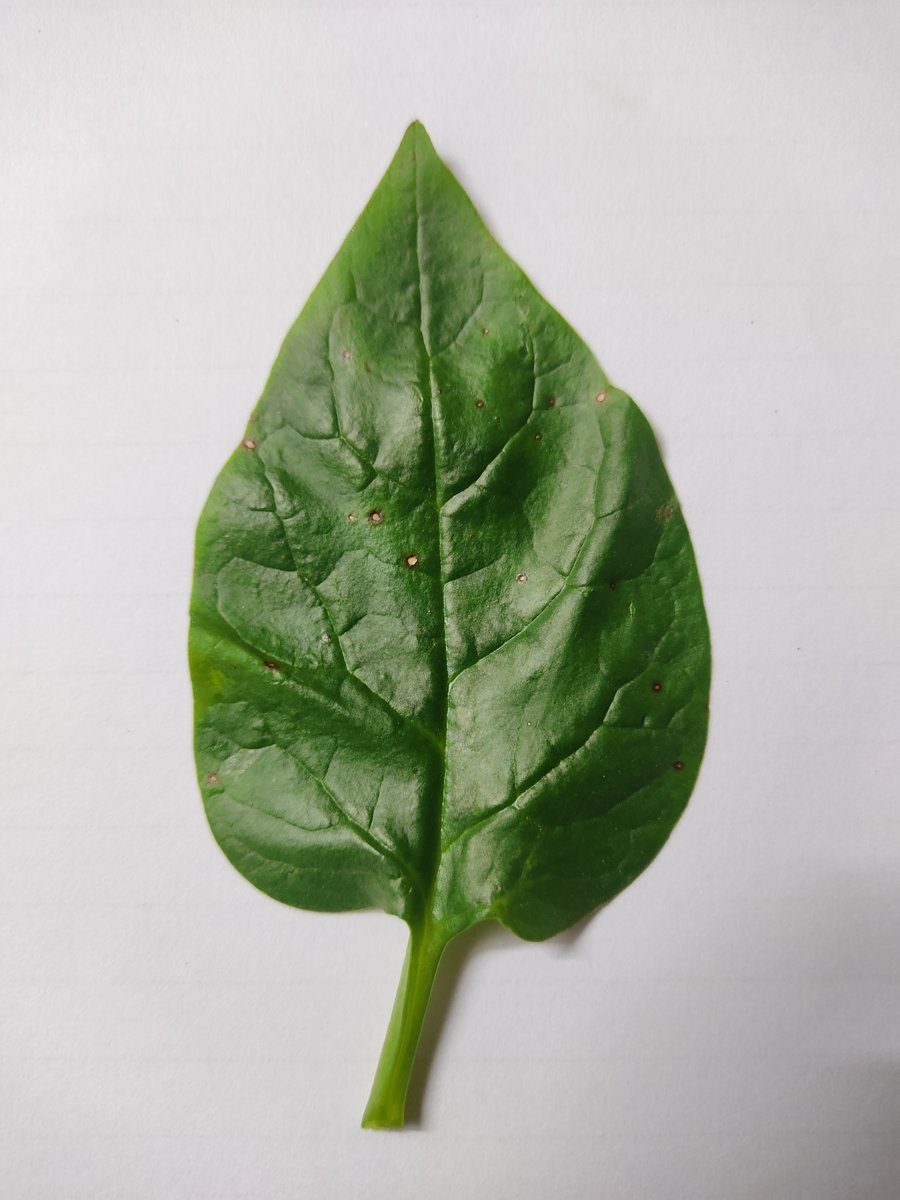
Label: Bacterial-Spot